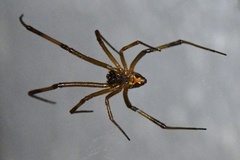
Species: Lactrodectus_hesperus